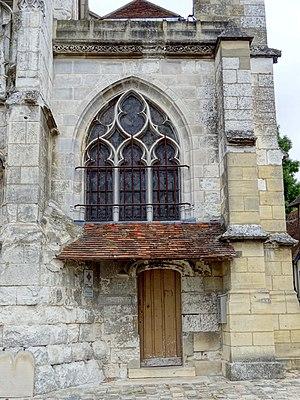
Église Notre-Dame de Marissel - voir titre.
L'église Notre-Dame-de-l'Assomption est une église catholique paroissiale située à Marissel, dans la commune de Beauvais, dans l'Oise, en Hauts-de-France, en France. La façade et les élévations latérales de la nef et des bas-côtés suggèrent un vaste édifice de style gothique flamboyant, mais si la hauteur et la largeur de la nef sont effectivement généreuses, elle est très courte, et bute à l'est contre un clocher roman non visible depuis l'ouest, qui est entouré de plusieurs travées construites entre le milieu du XIIᵉ et le milieu du XIIIᵉ siècle. L'absidiole en cul-de-four au chevet du collatéral nord n'est autre que l'abside de la précédente église roman. La chapelle de deux travées qui occupe l'emplacement du croisillon nord date des débuts de l'architecture gothique, tandis que le croisillon sud et le petit chœur au chevet plat sont issus de deux campagnes différentes à la première moitié du XIIIᵉ siècle, qui ont apparemment traîné en longueur à en juger d'après l'écart stylistique entre le gros-œuvre et les voûtes avec leurs supports.